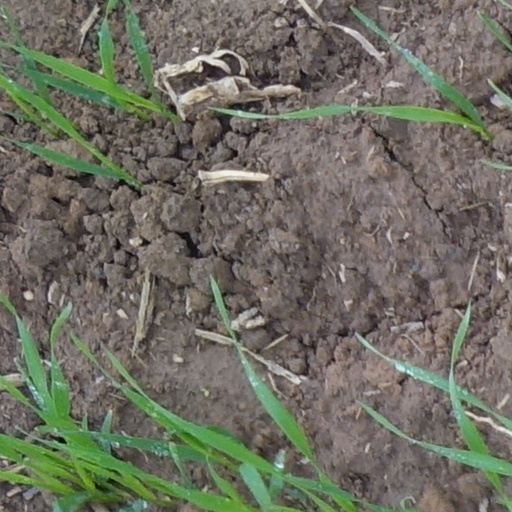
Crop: wheat